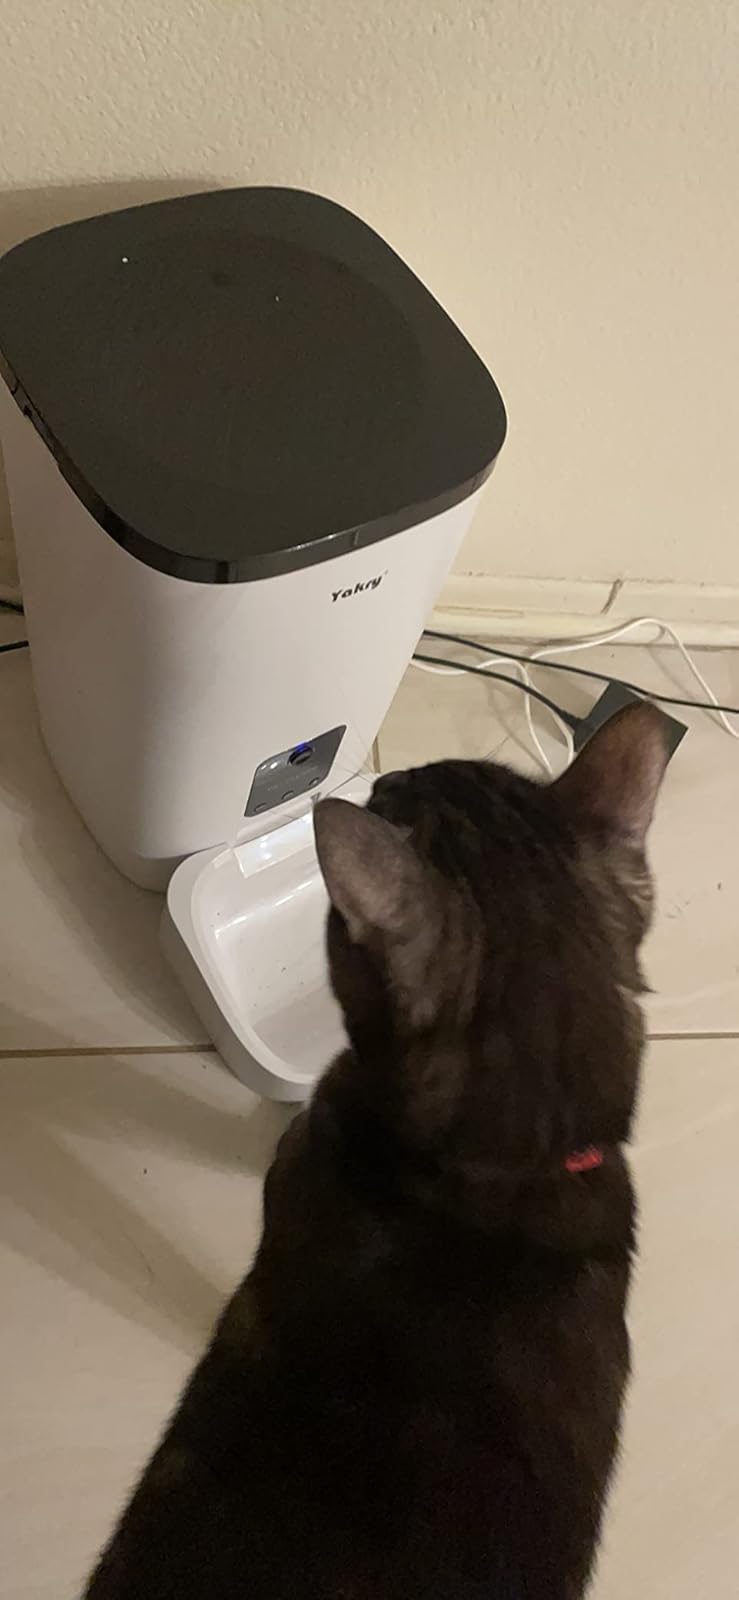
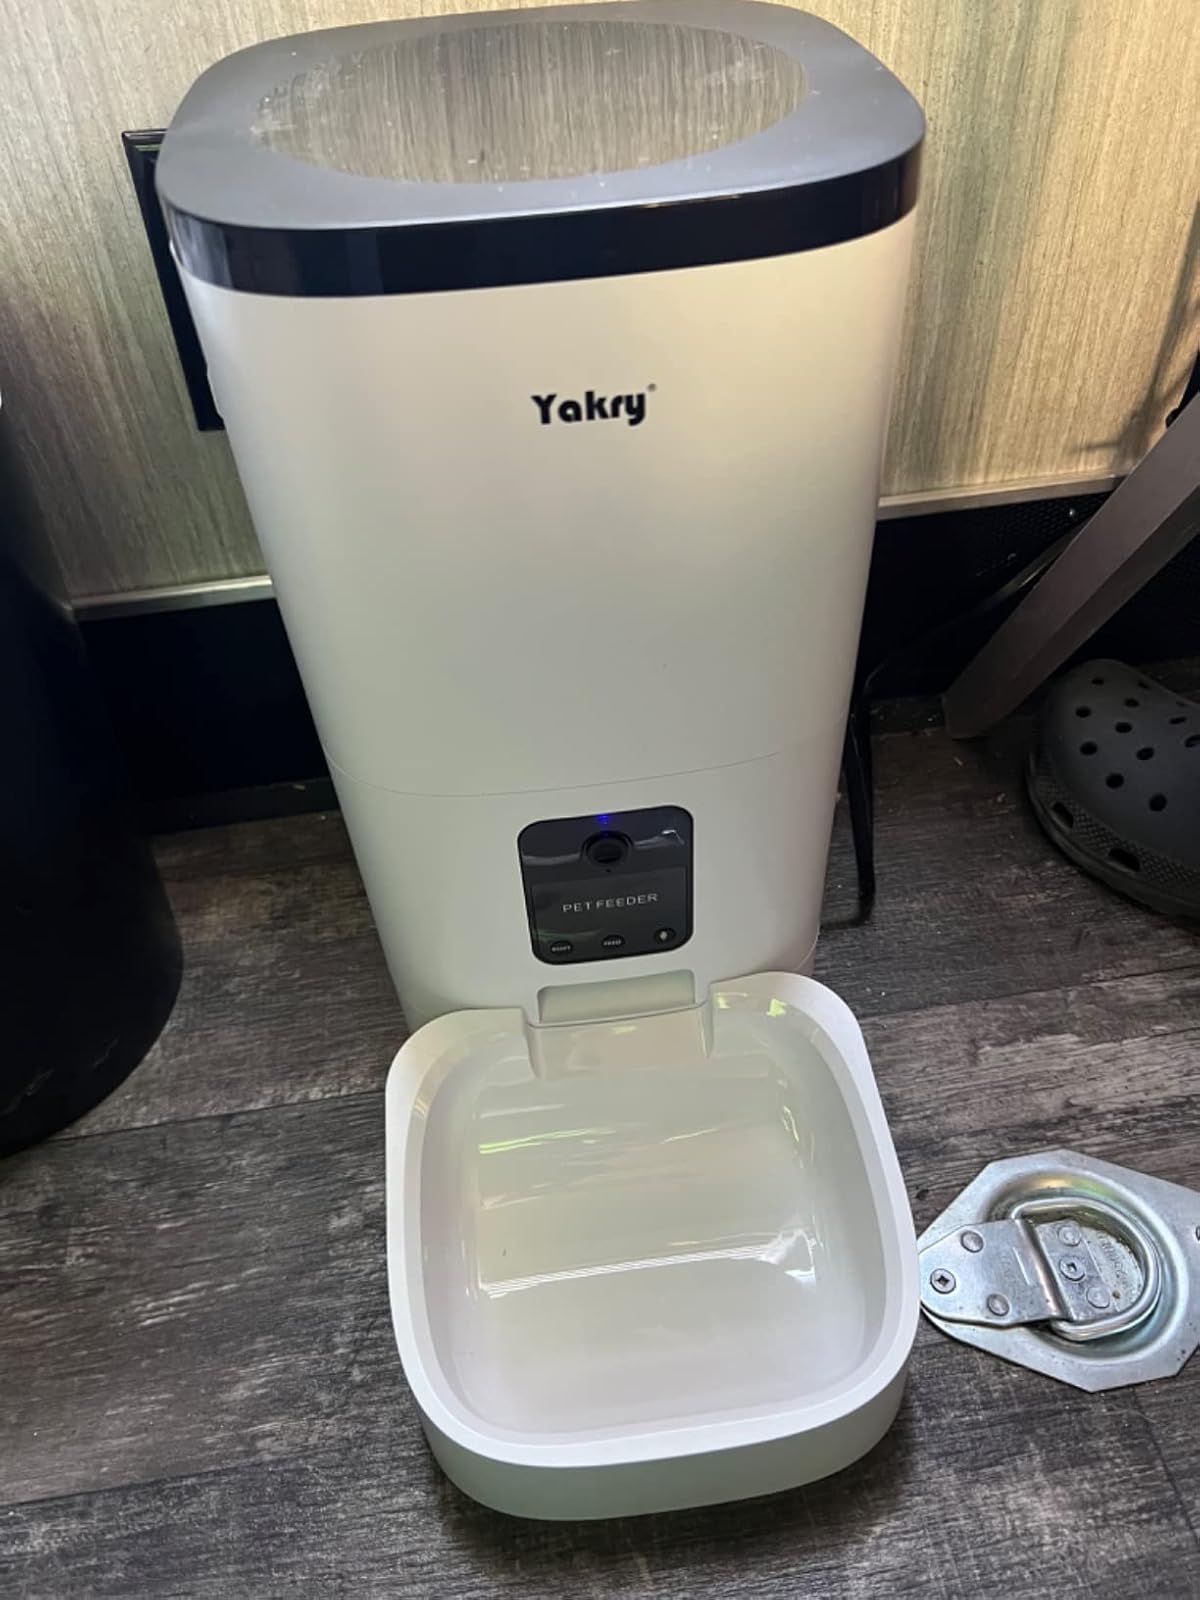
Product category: items_feeder
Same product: yes